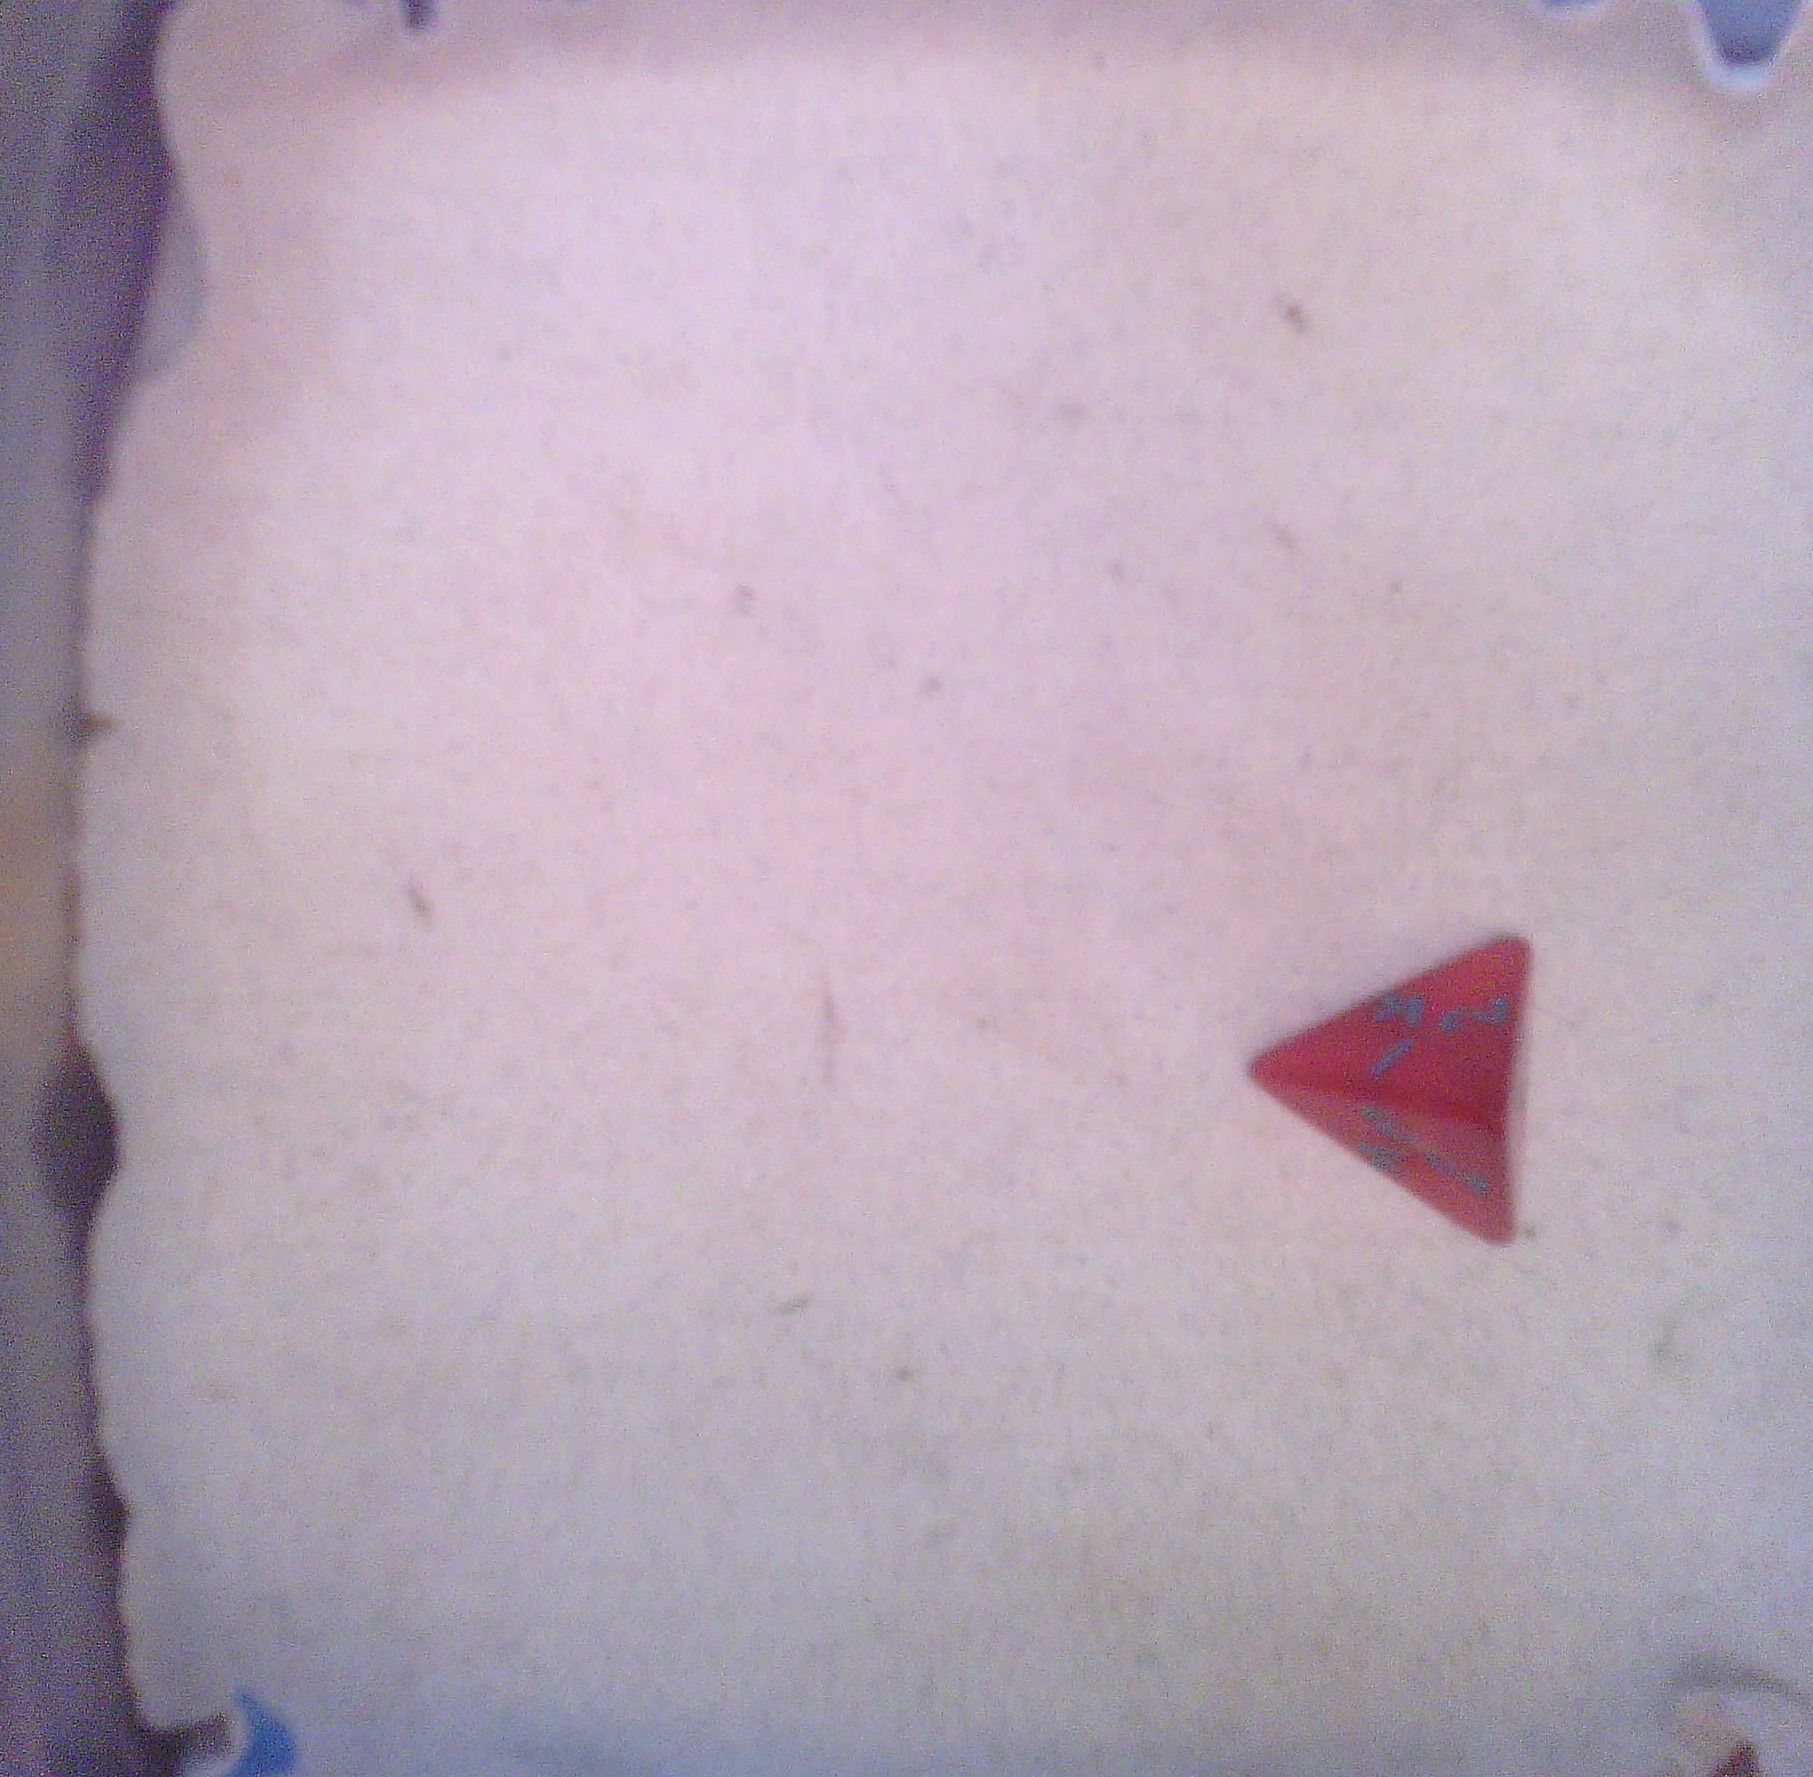
Dice in frame:
type: d4
value: 1
Label source: human
Face values trusted: no